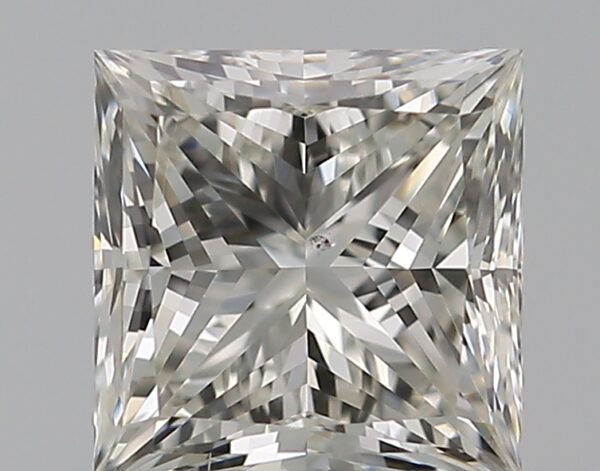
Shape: princess
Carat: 0.59
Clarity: VS2
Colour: I
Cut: EX
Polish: EX
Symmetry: VG
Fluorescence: N
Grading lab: GIA
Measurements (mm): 4.57 x 4.51 x 3.28